New York business fraud lawsuit against the Trump Organization

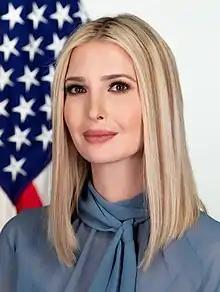
Trump's second-oldest child, Ivanka, had left the company by early 2017. This caused the charges against her to be dismissed due to a statute of limitations.

At a September 21, 2022, press conference, James announced a lawsuit against Trump, his three oldest children, and the organization for fraud and other forms of misrepresentation, citing over 200 alleged instances and asserting that Trump "wildly exaggerated his net worth by billions of dollars". James cited New York Executive Law § 63(12) as lending her "broad and special powers".